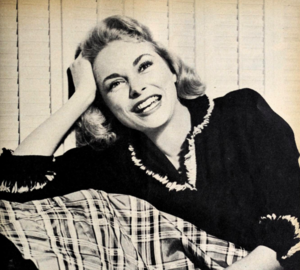
Le terme de « blonde hitchcockienne » désigne une partie des personnages féminins apparaissant dans les films d'Alfred Hitchcock, souvent en tant que premier rôle féminin, et les actrices qui les interprètent. Femmes fatales, elles répondent systématiquement au stéréotype de la belle blonde glaciale et sophistiquée. Beautés froides et diaphanes, elles possèdent paradoxalement un grand charme sensuel. Par extension, on qualifie parfois de « blondes hitchcockiennes » les femmes et actrices possédant les mêmes caractéristiques que ces dernières.